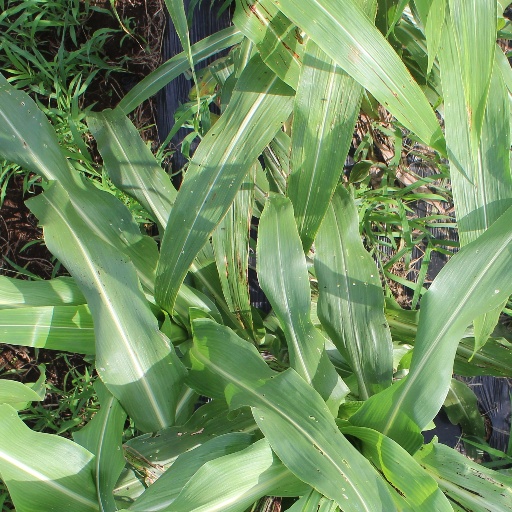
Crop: sorghum